Historiography of Switzerland

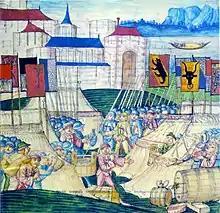
The Swiss loot the camp of Charles the Bold after the Battle of Grandson of 2 March 1476 ("Berner Schilling", 1480s).

The earliest works of Swiss history are the battle songs and folk songs in which the earliest Confederates celebrated their deeds, as well as the Swiss chronicles written mostly in the 15th and 16th centuries, especially the illustrated chronicles produced in the late 15th and early 16th centuries on behalf of the authorities of the city-states of Bern and Lucerne.